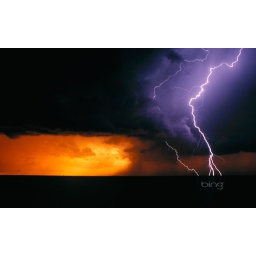
Daytime cloud to ground lightning flashes with three branches to the ground in Texas